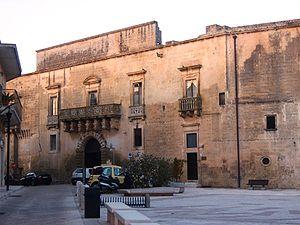
Caprarica di Lecce est une commune italienne de la province de Lecce dans la région des Pouilles.